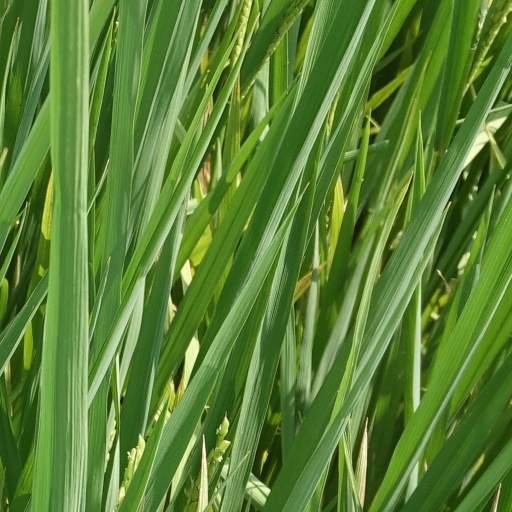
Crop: rice